Haustrum haustorium

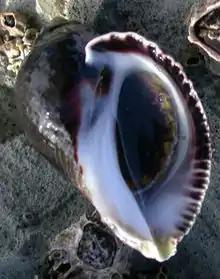
"Haustrum haustorium" adult, showing the callus, and the thin lip

A reliable characteristic for distinguishing "Haustum haustorium" from its congeners is the angle by which the aperture lip inserts on the shell: In "Haustrum haustorium" the angle is near-perpendicular, whereas in other species the angle is more acute (~45 degrees). Tan (2003) provides the most recent review.